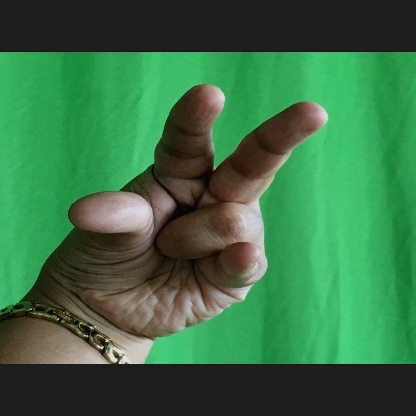
Mudra: Kangulam